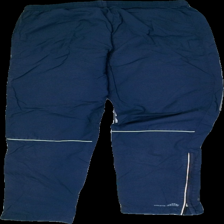
View: back
Type: Trousers
Category: Unisex
Brand: Logg (H&M)
Colors: Blue
Material: 100% nylon
Cut: Regular
Size: M
Season: All
Stains: Minor
Price range: <50
Recommended usage: Export
Comment: washed out